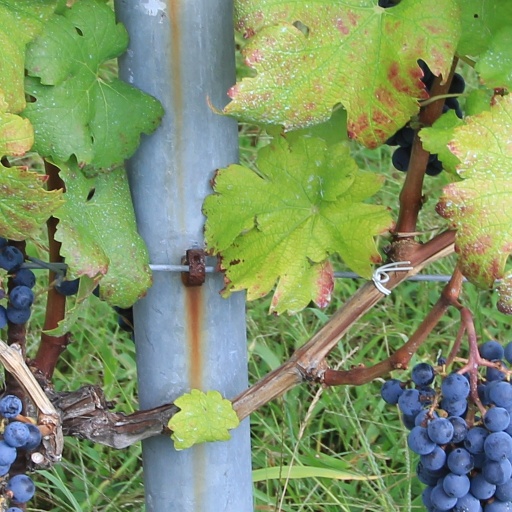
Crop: grape